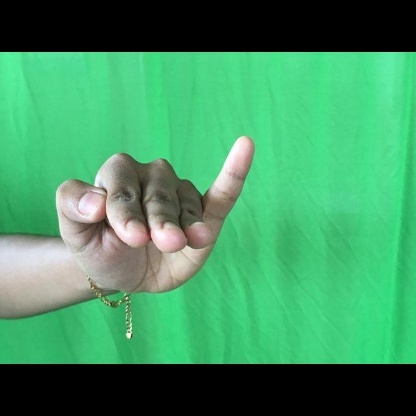
Mudra: Hamsapaksha